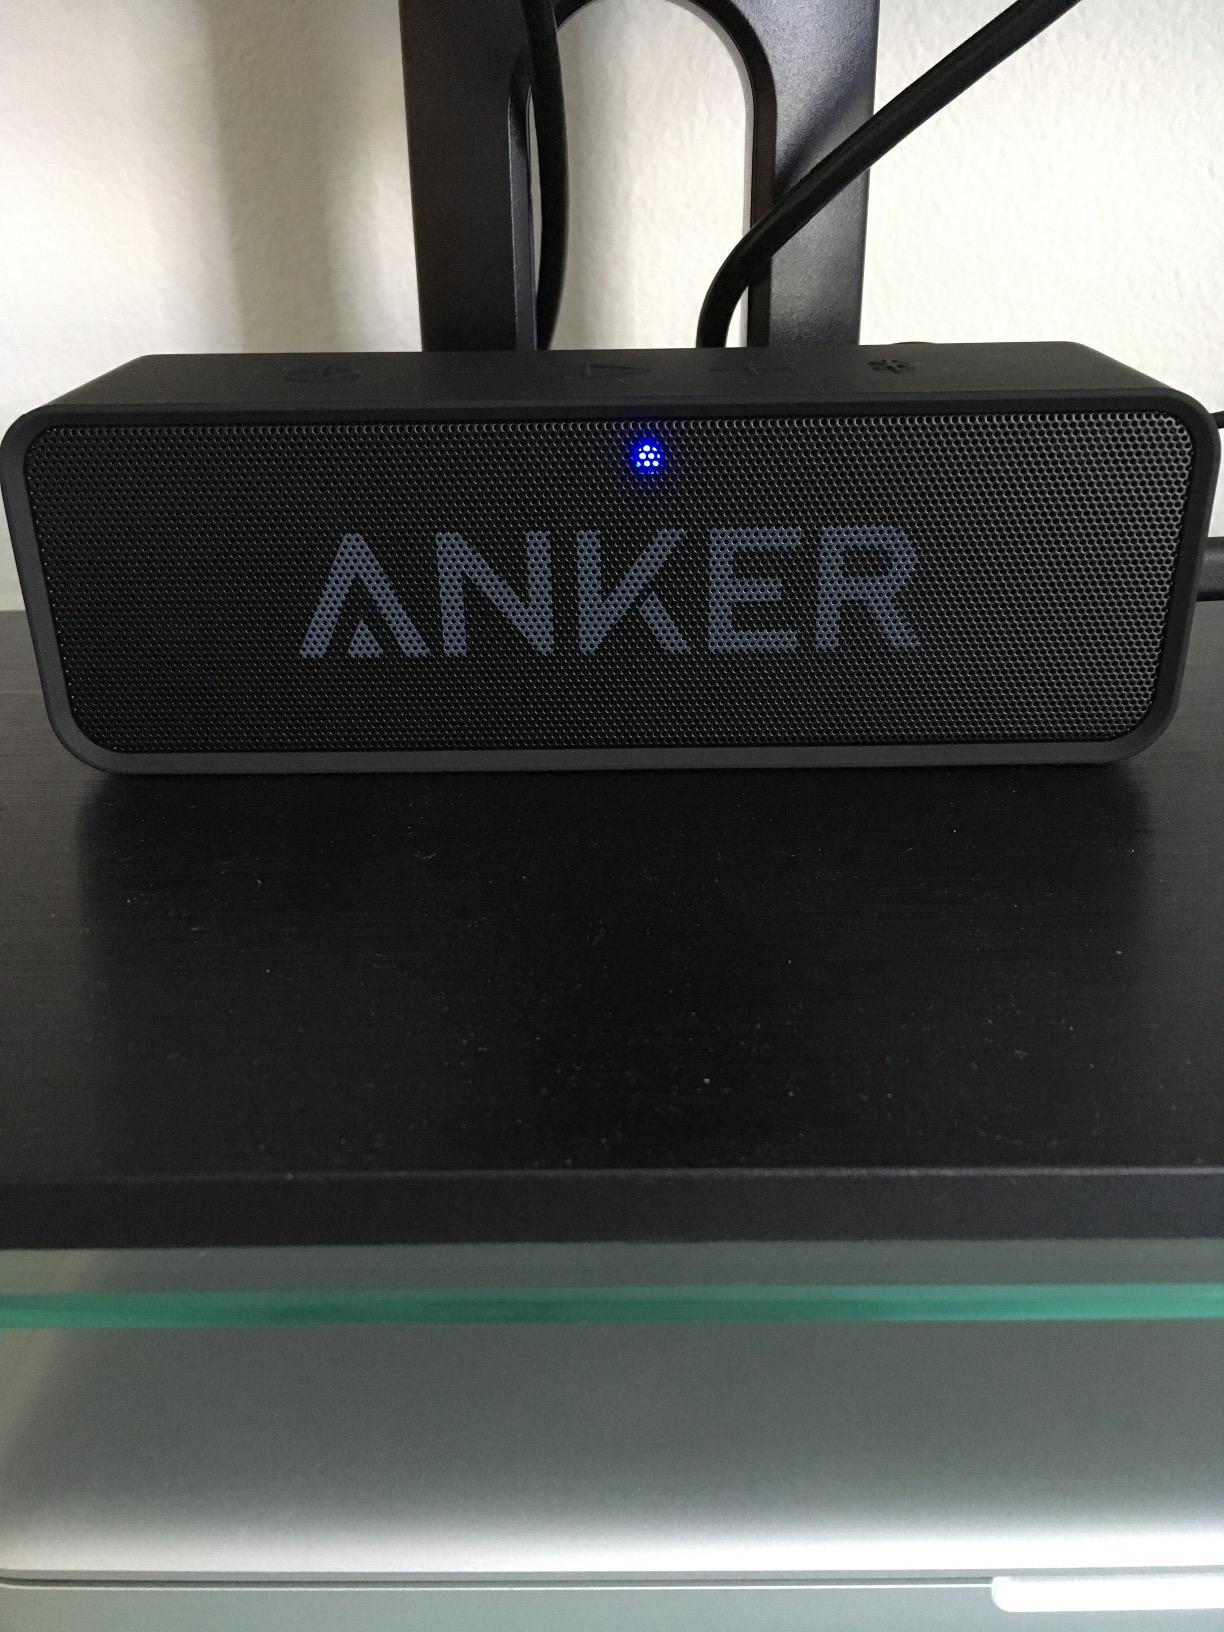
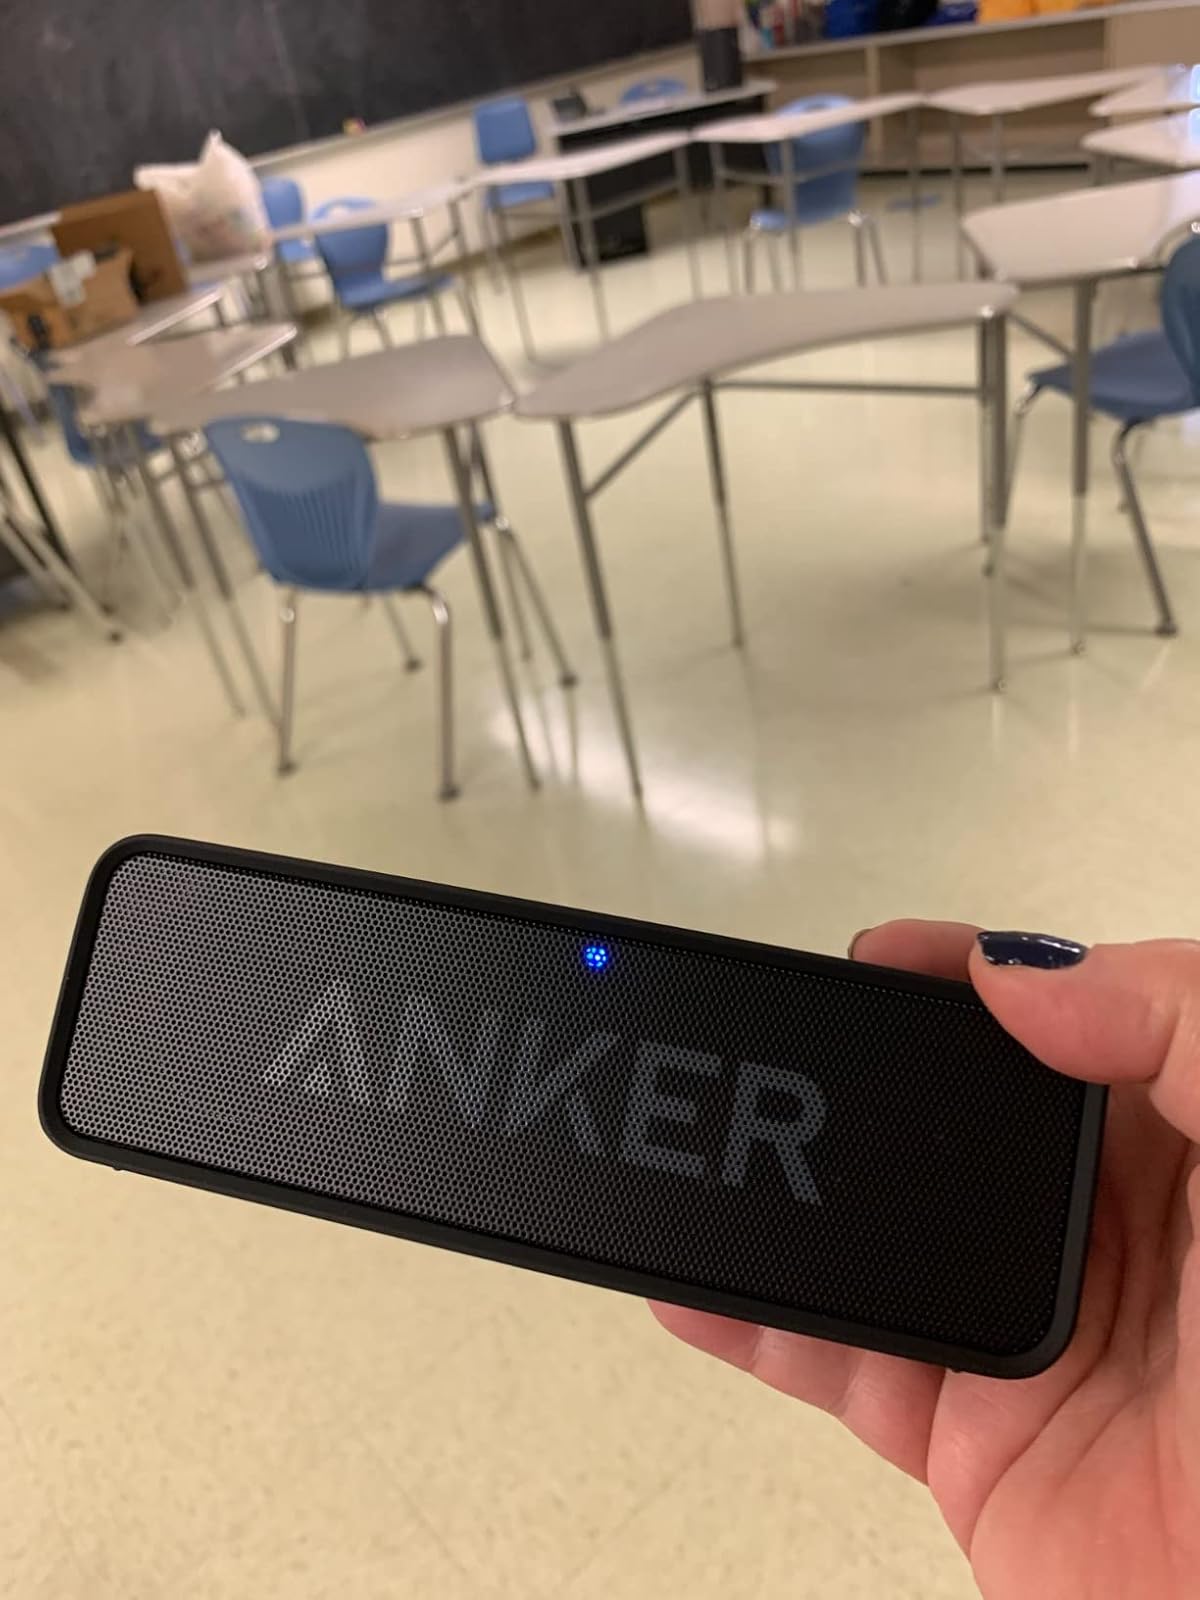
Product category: speaker
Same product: yes